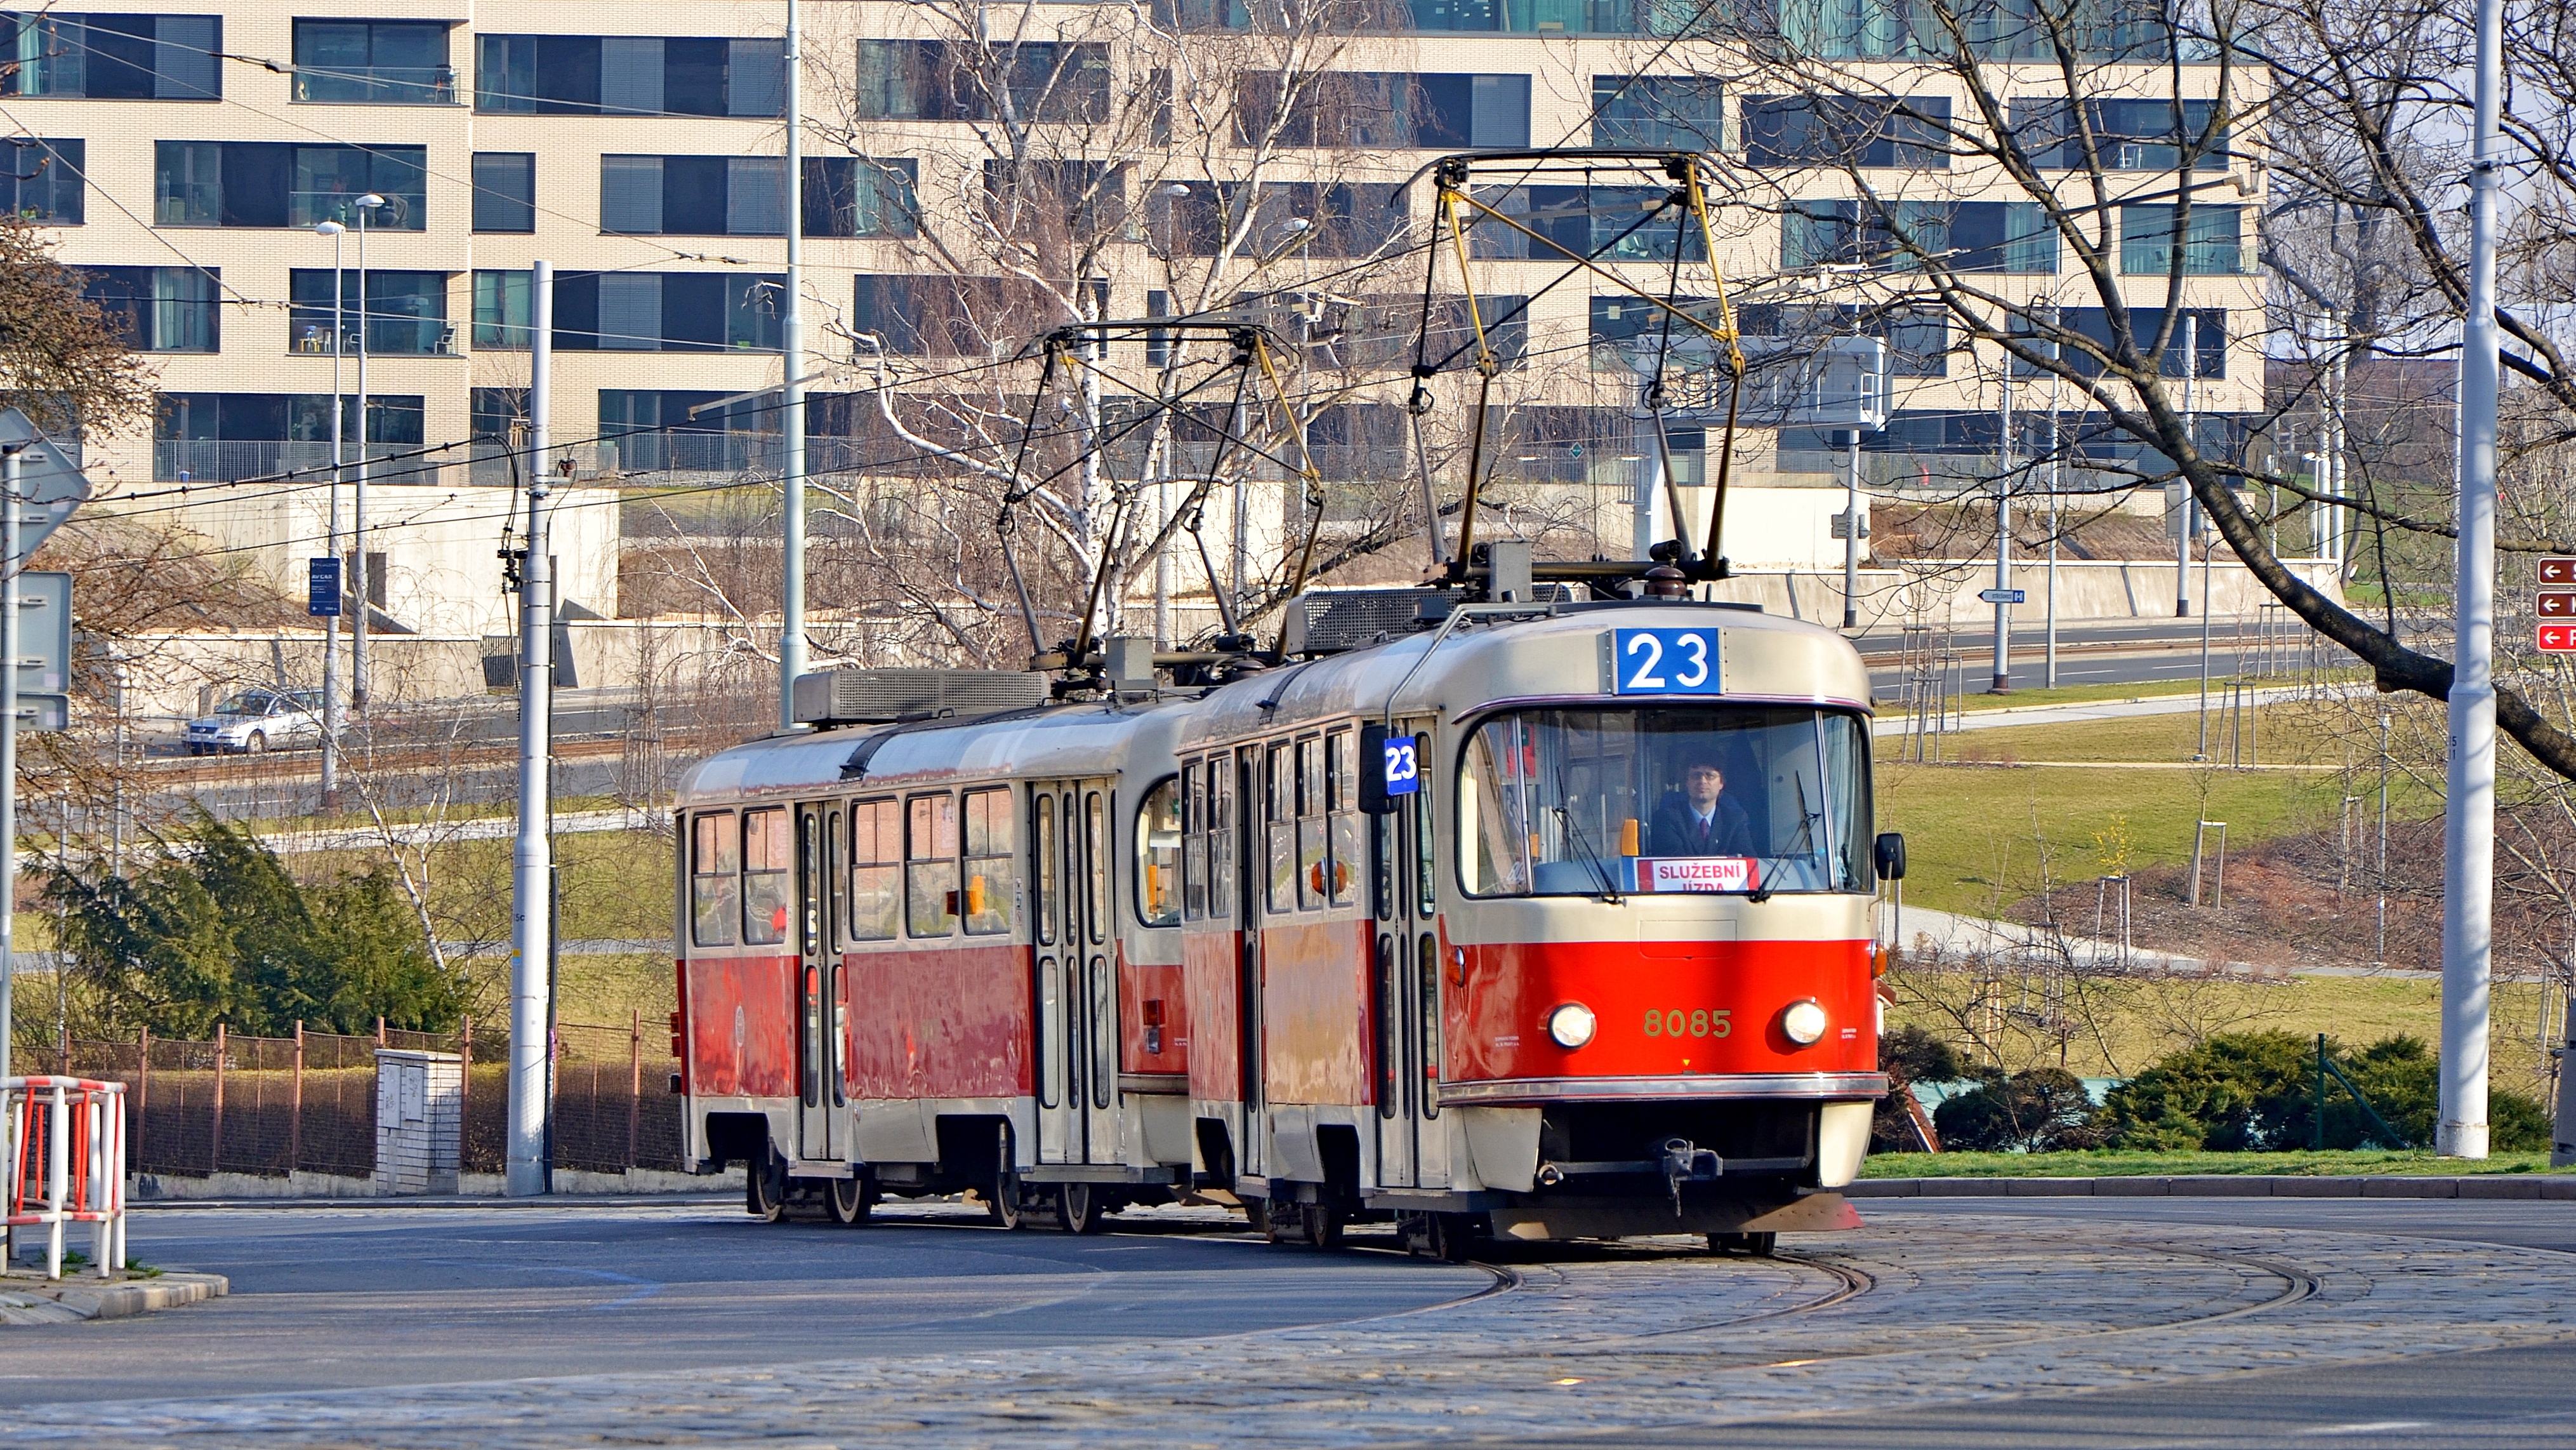
tramvaj, tram, mhd, doprava, praha, train, vehicle, plant, rolling stock, window, tree, electricity, building, track, mode of transport, railway, rolling, motor vehicle, overhead power line, line, railroad car, woody plant, public transport, morning, thoroughfare, city, landmark, passenger car, electrical supply, locomotive, urban area, metropolis, public utility, electric locomotive, electric blue, street, metal, road, metro, facade, urban design, lane, automotive lighting, town, pedestrian, cable car, suburb, mixed use, winter, downtown, transport, evening, steel, electric vehicle, electrical network